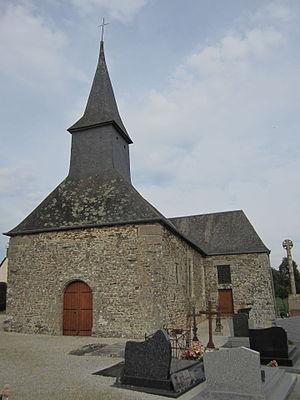
Ferrières, Manche